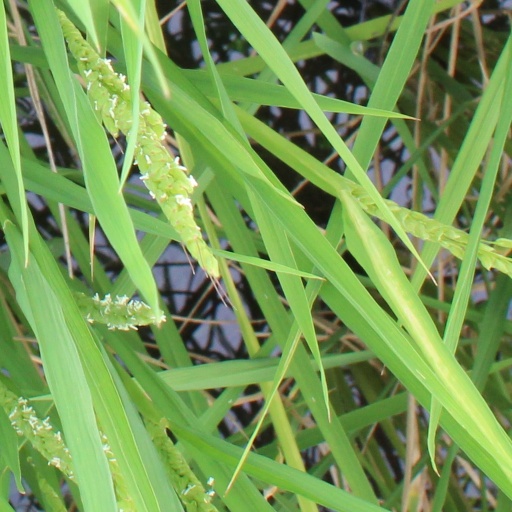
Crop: rice